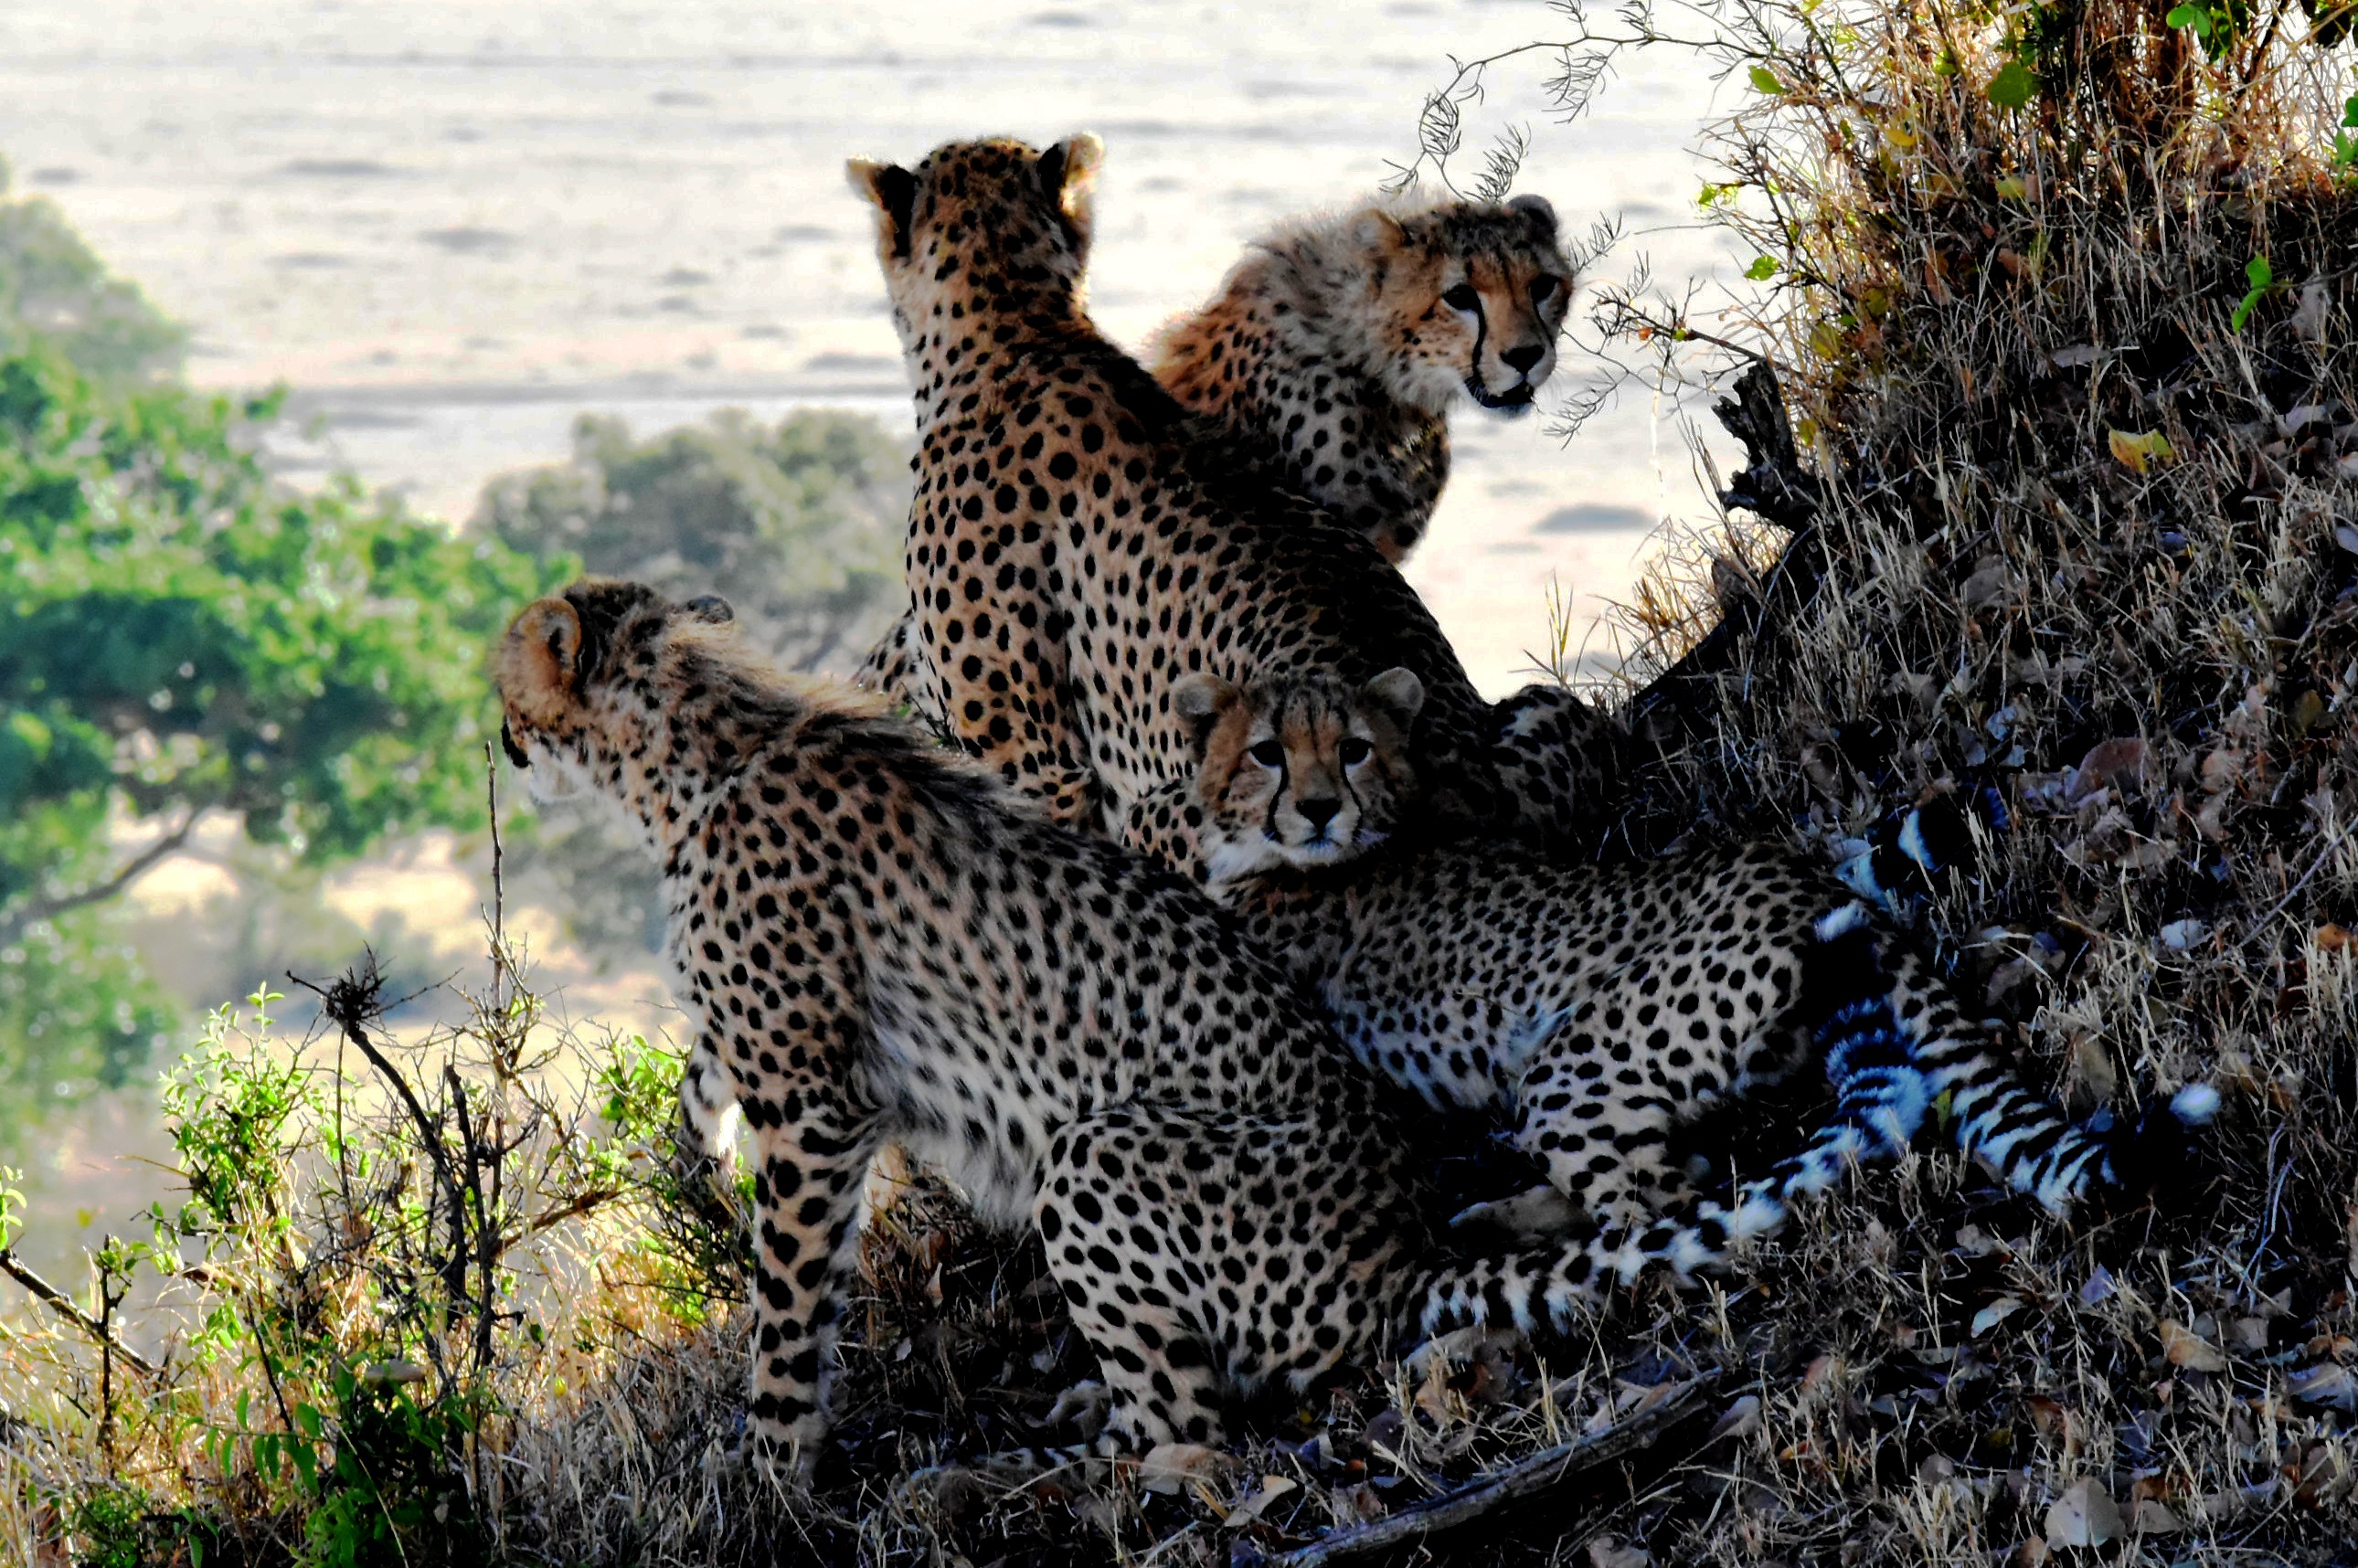
nature, grass, wilderness, animal, wildlife, fur, cat, mammal, fauna, leopard, plants, big cat, dry grass, close up, cheetah, family, animals, vertebrate, jaguar, dots, carnivore, safari, predators, wild animals, big cats, cheetahs, animal photography, small to medium sized cats, cat like mammal